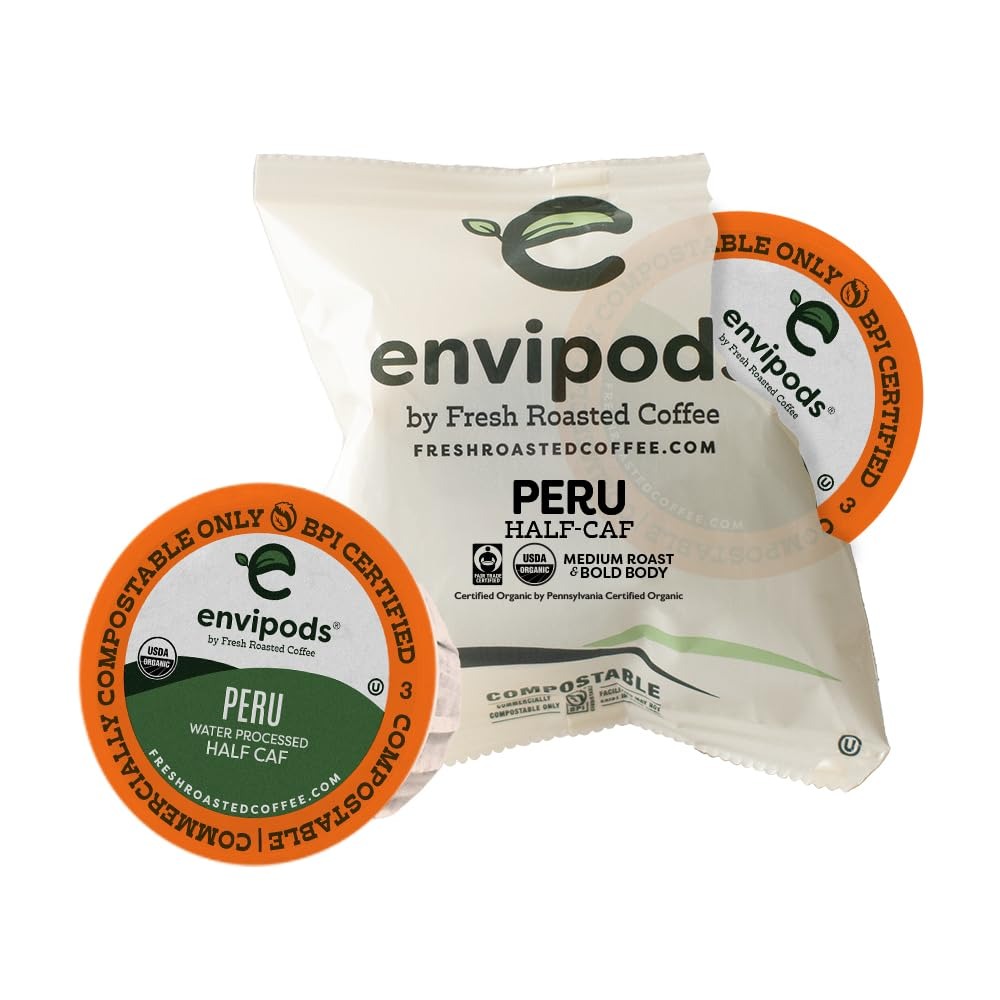
Item Name: Fresh Roasted Coffee, Organic Peruvian Swiss Water Half-Caf envipods, Fair Trade Kosher, Medium Roast, 36 Count, Individually Wrapped, Compatible With 1.0 & 2.0 K Cup Brewers
Bullet Point 1: This Organic Peruvian Half-Caf Coffee Is Flavorful and Smooth with Notes of Almond, Orange, and Chocolate. A Real Treat for People Looking to Cut Some Caffeine But Not the Bold and Intense Flavor.
Bullet Point 2: USDA Organic, Fair Trade Certified. Water-Process Decaf. Fully Washed and Sun Dried.
Bullet Point 3: All Fresh Roasted Coffee is OU Kosher Certified and Proudly Roasted, Blended, and Packaged in the USA. Our Coffee is Roasted on Loring (tm) Smart Roasters to Reduce Our Carbon Footprint and Provide Superior Flavor.
Bullet Point 4: Whether you brew at home, in the office, or at a fancy B&B, these envipods provide more flavor and are more environmentally friendly than other pods.
Bullet Point 5: 100% Arabica Coffee. Certified Orthodox Union (OU) Kosher. Fresh Roasted Coffee envipods are compatible with Keurig K-Cup Brewers including 2.0 and K-Supreme. Fresh Roasted Coffee LLC is not affiliated with Keurig Dr Pepper Inc. Not compatible with NINJA single-serve coffee makers. NINJA is a registered trademark of SharkNinja Operating LLC.
Product Description: Get the rich and indulgent flavor of Peruvian coffee with half of the caffeine. This half caf coffee offering is a combination of our organic* Peru and our organic* Peruvian Water-Processed Decaf. With chocolate, almond and orange flavor notes, this cup is refreshing and surprisingly smooth. The natural water process decaffeination eliminates the need of artificial compounds or chemicals during caffeine extraction, while also helping to preserve the coffee's flavor, balance and body. This is truly a well-balanced and mildly acidic Peruvian half caf coffee that promotes economic and environmental sustainability. Fresh Roasted Coffee is continuously looking for ways to evolve your coffee experience. Our innovative envipods are designed to give you more fresh roasted coffee per pod with a plant-based ring, lid, and filter that’s BPI Compostable**. Whether you brew at home, in the office, or at a fancy B&B, these envipods provide more flavor and are more environmentally friendly than other pods. Available individually wrapped for your safety and convenience or in larger bulk packs. Each pack is also nitrogen flushed in order to lock in freshness. Roast Level: Medium, Bold Body Caffeine Level: Half Caf Certifications: OU Kosher, USDA Organic, Water Process Decaf This single-serve coffee is compatible with many popular K-Cup brewing systems, including 1.0 and 2.0, and K-Supreme. Currently not compatible with NINJA single-serve coffee makers. Keurig, K-Cup, and K-Supreme are registered trademarks of Keurig Dr Pepper Inc. Fresh Roasted Coffee LLC is neither affiliated with, nor approved by Keurig Dr Pepper Inc. NINJA is a registered trademark of SharkNinja Operating LLC. *Certified USDA Organic by Pennsylvania Certified Organic. **Certified commercially compostable by BPI. Check your with your local community composting facility.
Value: 36.0
Unit: Count

Price: 34.985